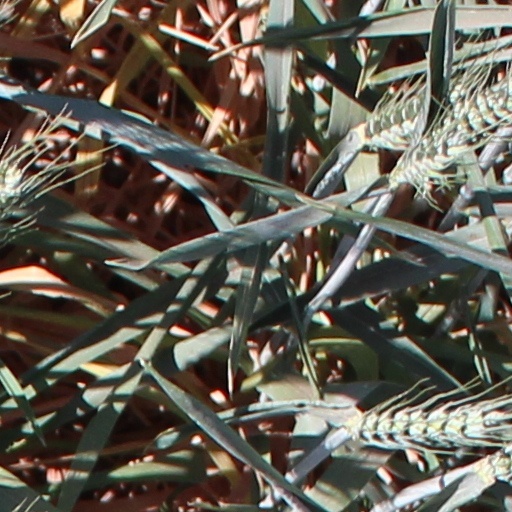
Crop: wheat